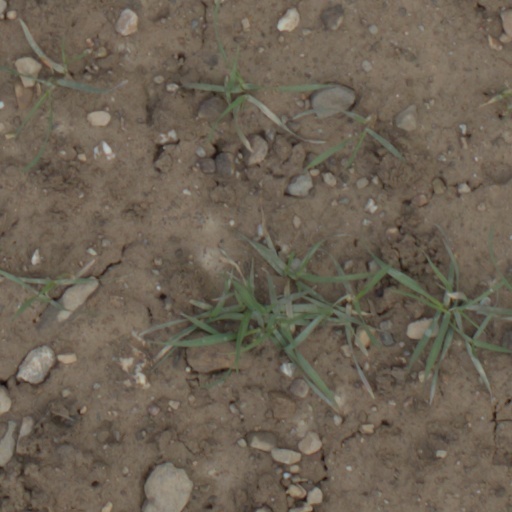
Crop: wheat